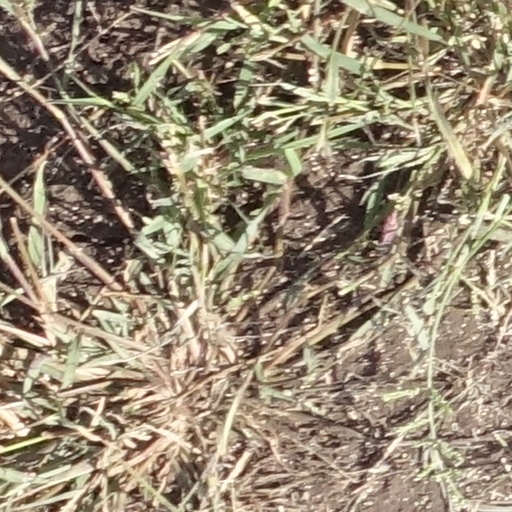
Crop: sorghum